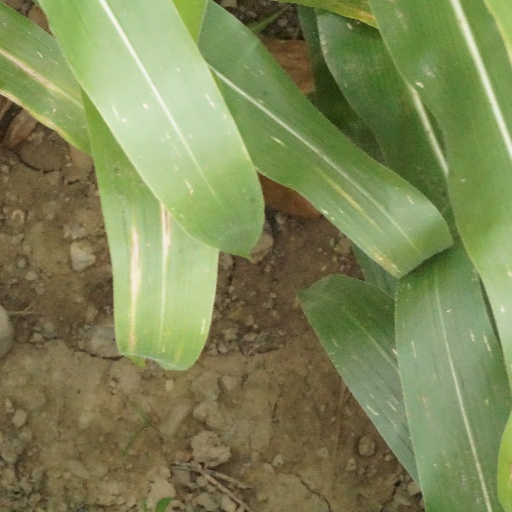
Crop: maize; corn